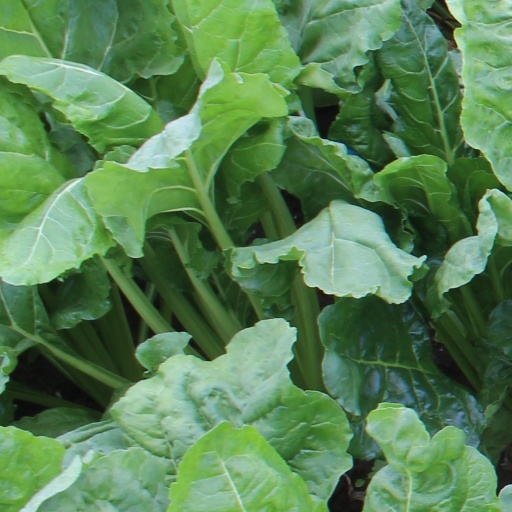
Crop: sugar beet